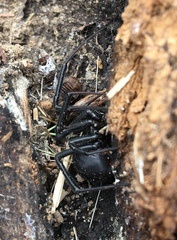
Species: Lactrodectus_hesperus